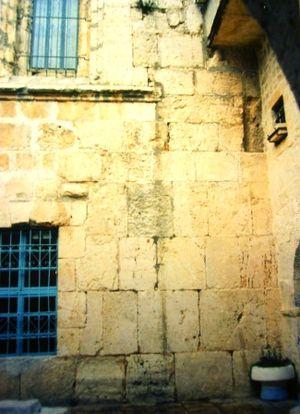
Le calendrier liturgique de Jérusalem comprend 72 ou 73 lieux de station, au premier rang desquels se trouvent l'Anastasis et l'église du Martyrium qui lui est attachée. La description qui suit reprend le classement opéré dans un article de la revue Proche-Orient chrétien, toutefois en renumérotant les lieux à partir de 1 dans chacune des trois sections et en commençant par la troisième. Dans chaque section les lieux sont indiqués en fonction de leur introduction chronologique dans le calendrier liturgique, sauf pour les lieux A.19 et C.9-15 qu'aucun critère chronologique ne permet de dater. Les références sont faites en général au lectionnaire géorgien, sachant que les stations les plus anciennes sont aussi indiquées dans le vieux lectionnaire arménien et Égérie.